Joe Wineke

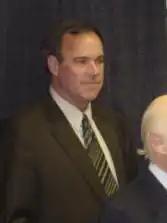
Wineke in 2006

Joseph S. Wineke (born January 5, 1957) is an American politician. He was chairman of the Democratic Party of Wisconsin from 2005 through 2009. During his term as chair, he saw the Democrats gain full control of Wisconsin's executive and legislative branches for the first time since 1986. Before becoming party chair, he served ten years in the Wisconsin State Assembly and six years in the Wisconsin State Senate, representing suburban areas of Dane, Green, and Rock counties.